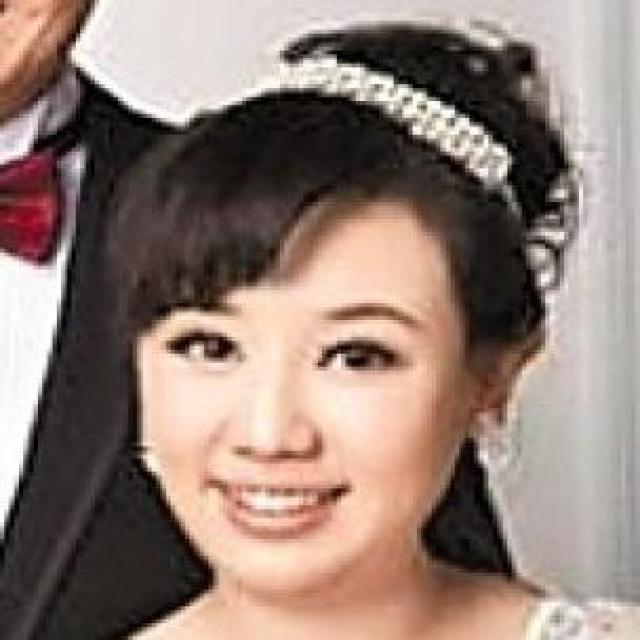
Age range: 21-44